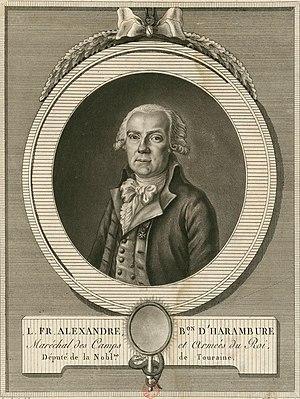
Louis-François-Alexandre d&#39
La famille d'Harambure est une famille noble d´origine basque implantée en Basse-Navarre, qui se fixe au XVIᵉ siècle en Touraine. Elle s'est éteinte en ligne masculine. Son nom a été repris par la famille de La Poeze en vertu d'une ordonnance royale du 17 septembre 1817.
Louis-François-Alexandre d’Harambure, né à Preuilly-sur-Claise le 12 février 1742 et mort à Tours le 27 octobre 1828, est un général français et homme politique.